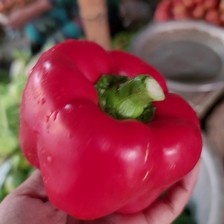
Label: capsicum